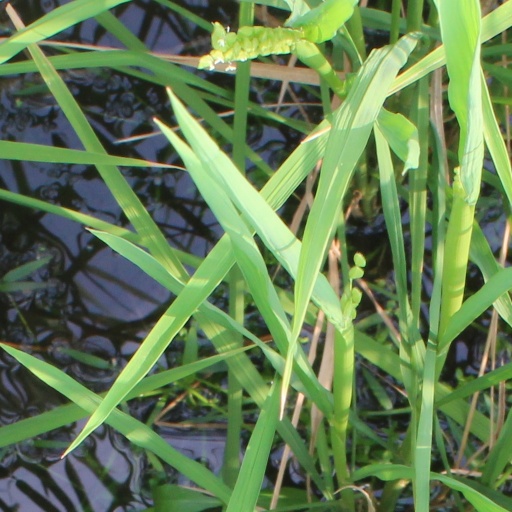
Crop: rice